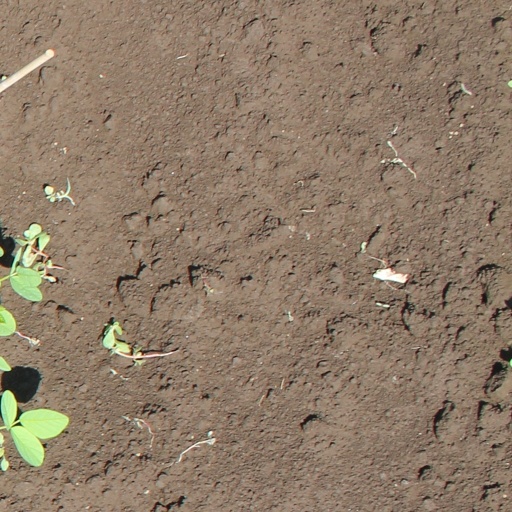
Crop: soybean